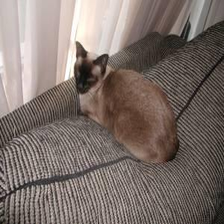
Species: cat
Breed: Siamese